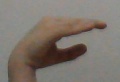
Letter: jeem